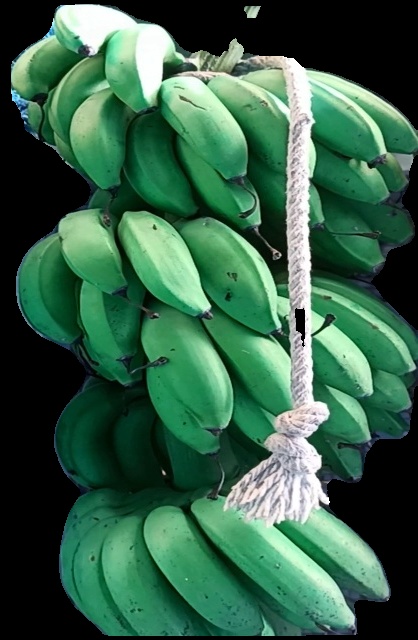
Variety: rasbale
Grade: grade2